Battle of Rossignol

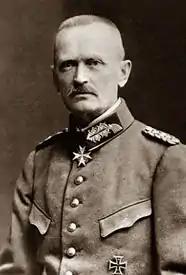
General Martin Chales de Beaulieu, commander of the German 12th Division

Raffenel met with his advance guard commander and decided the German forces were of no significant strength. Raffenel established his command post in Rossignol and ordered the 2nd Colonial Infantry Regiment, which had arrived at 10:00 a.m. under the command of Charles Rondony, to support the 1st Colonial Infantry in the forest. Raffenel also ordered the divisional artillery deployed near the village where it could fire on the forest under protection from the 3rd African Chasseurs and one detached battalion of the 2nd Colonial Infantry.